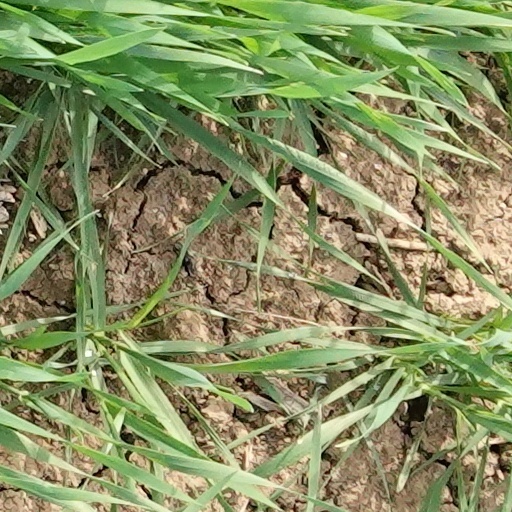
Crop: wheat